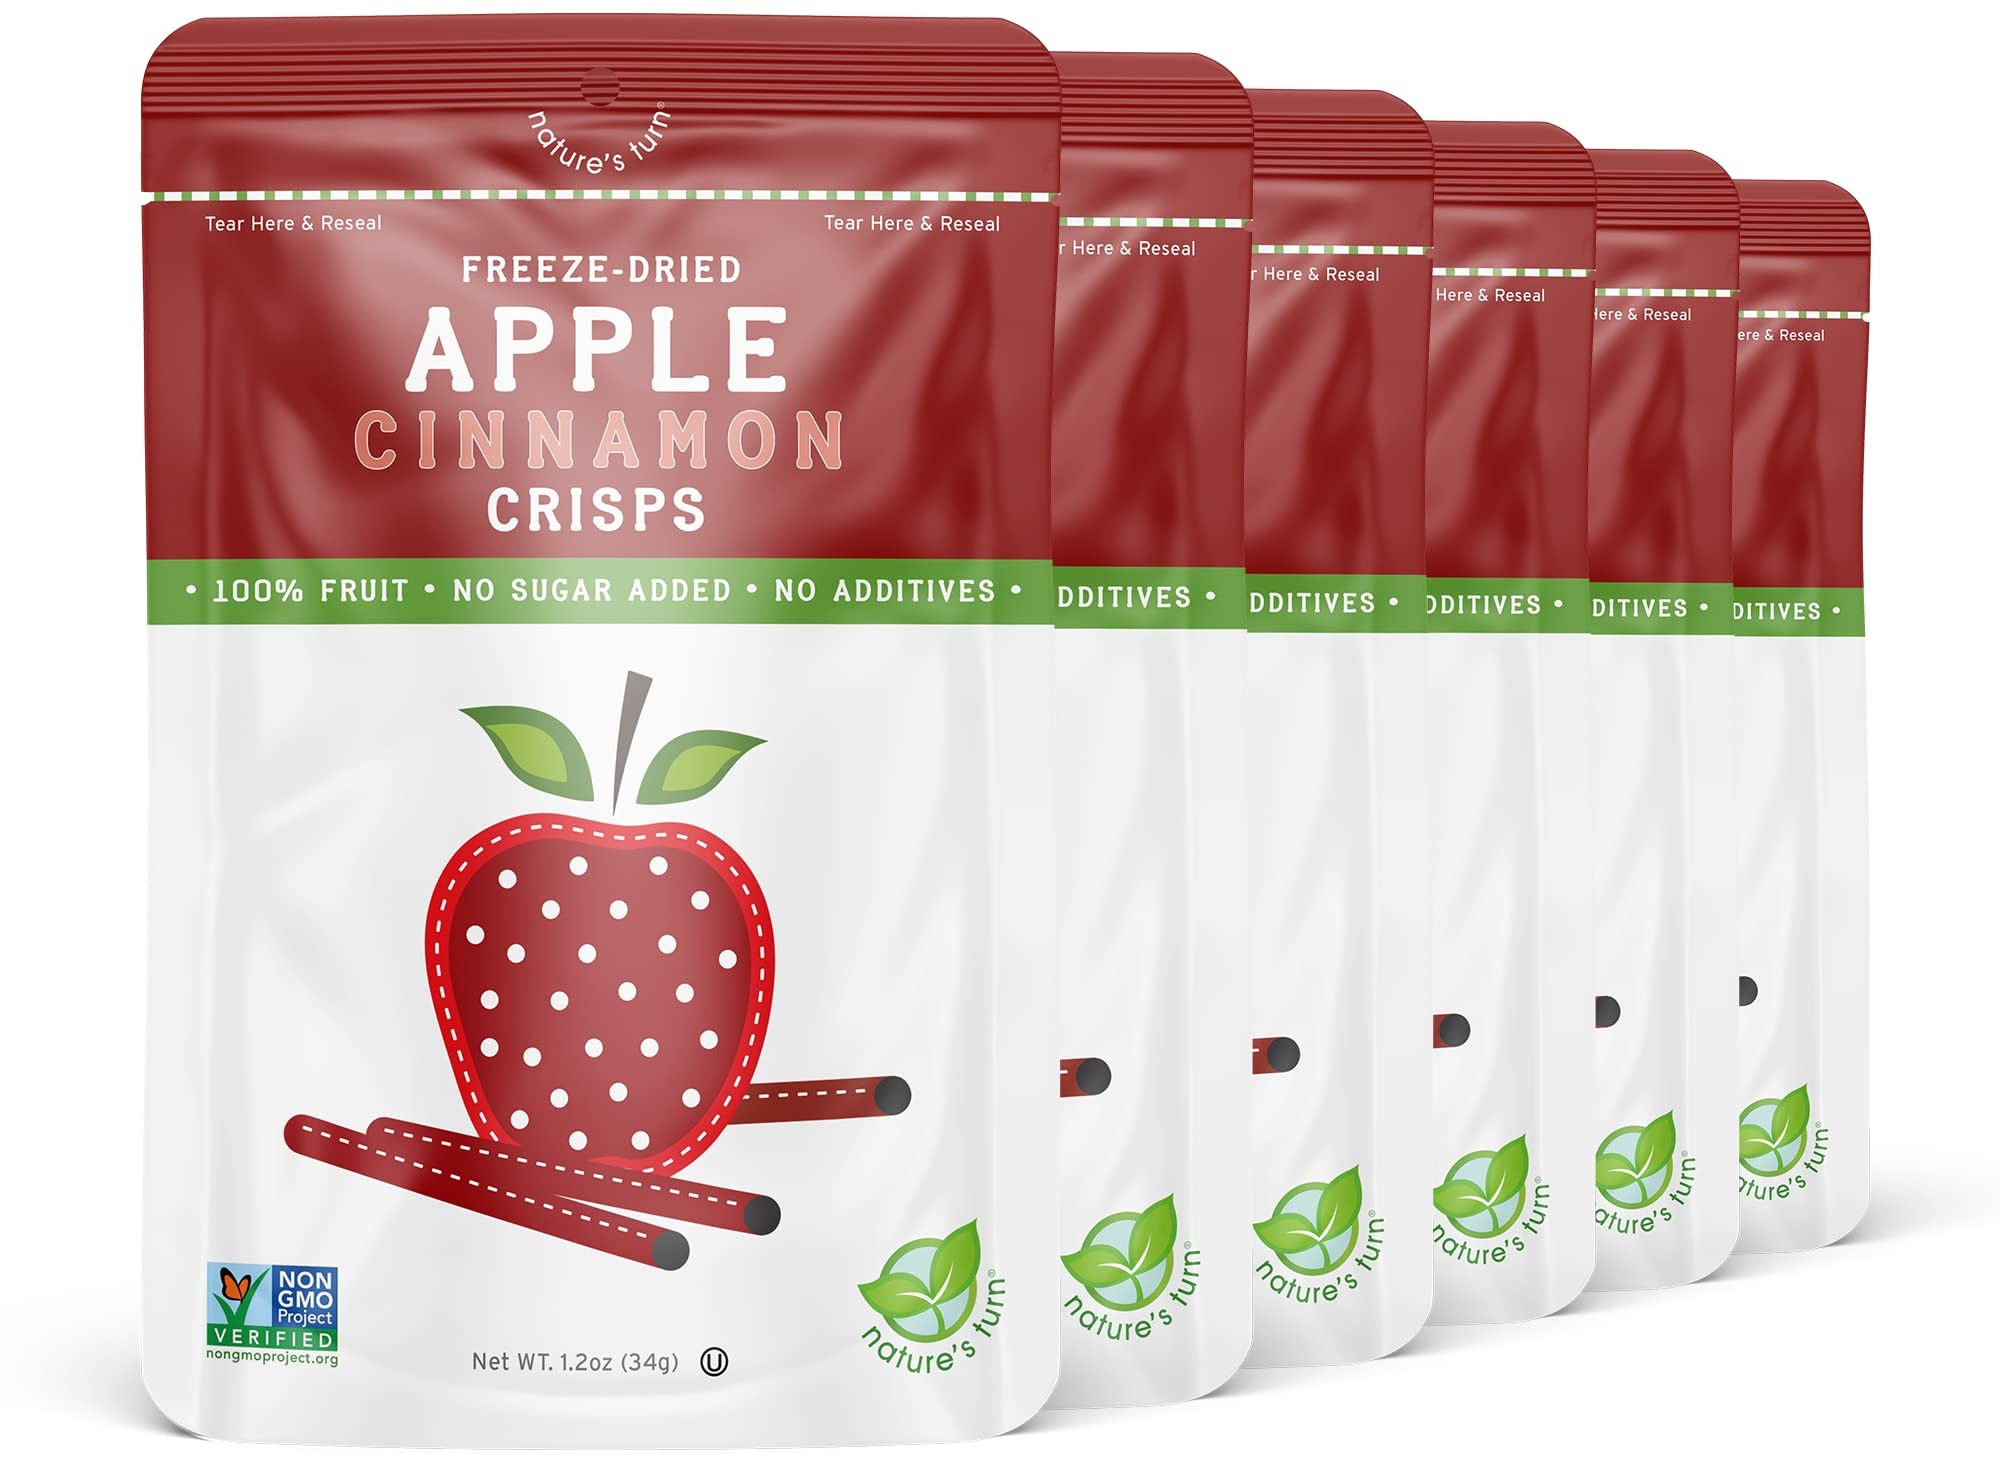
Item Name: Nature's Turn Freeze-Dried Fruit Snacks, Apple Cinnamon Crisps, Pack of 6 (1.2 oz Each)
Bullet Point 1: Imagine your favorite fresh fruit, freeze dried into a light, crispy snack that can be packed for any adventure, on the trails, in school lunches, at parks, or as an added topping for cereal, yogurts, smoothies and salads
Bullet Point 2: Freshest, ripest, non-gmo, 100% fruit snacks, healthy and safe plant-based treat
Bullet Point 3: With tons of delicious flavors to choose from, there’s an easy, anytime snack for every palate
Bullet Point 4: Our freeze-dried fruit crisps are perfect for snacking on their own, but are also great for baking, adding color to your favorite dessert and so much more
Bullet Point 5: Our products are made with no sugar added, no corn syrup, no additives, non gmo, no dyes, gluten free, peanuts, eggs and dairy free and nothing artificial. Our fruit is freeze-dried, a gentle dehydration process that removes over 90% of the water within a fruit or vegetable while retaining most of the color, flavor, and nutrients you’d expect from fresh fruit.
Product Description: REAL FRUIT. ANYTIME, ANYWHERE. Imagine your favorite fresh fruit, freeze dried into a light, crispy snack that can be packed for any adventure. On the trails, in school lunches, at parks, or as an added topping for cereal, yogurts, smoothies and salads. Since 2011, our family has remained committed to creating delicious, better-for-everyone foods using non-GMO ingredients in facilities free from the Top-9 most common allergens. Thank you for helping us with our mission. Enjoy, Naturally.
Value: 7.2
Unit: Ounce

Price: 26.99